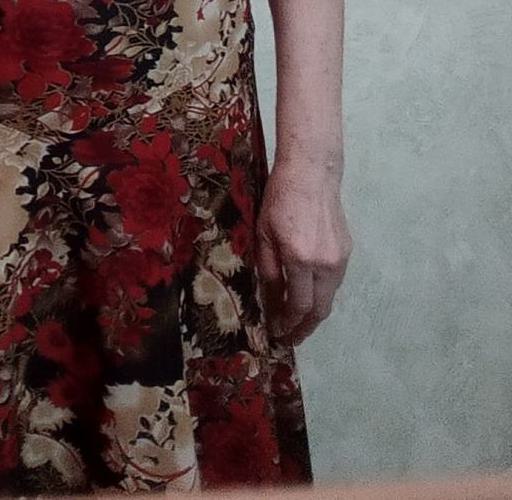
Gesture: no_gesture